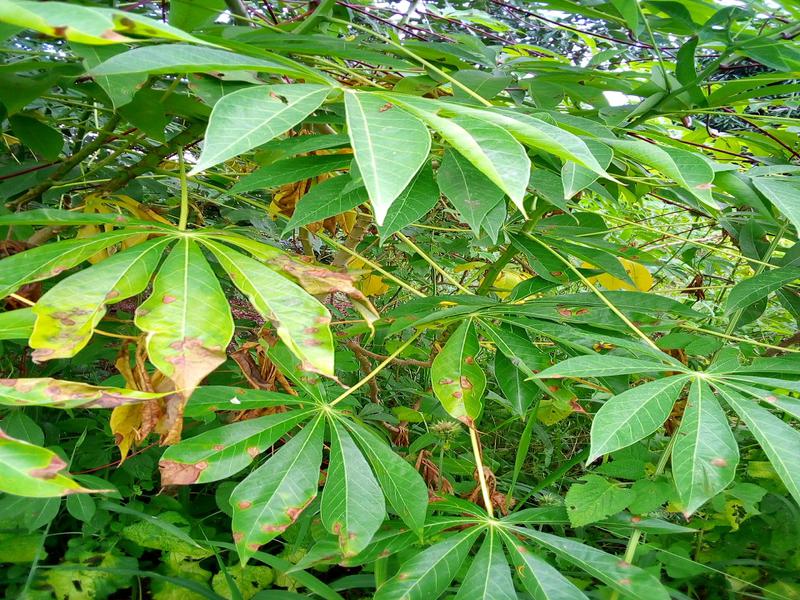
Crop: cassava
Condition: bacterial_blight